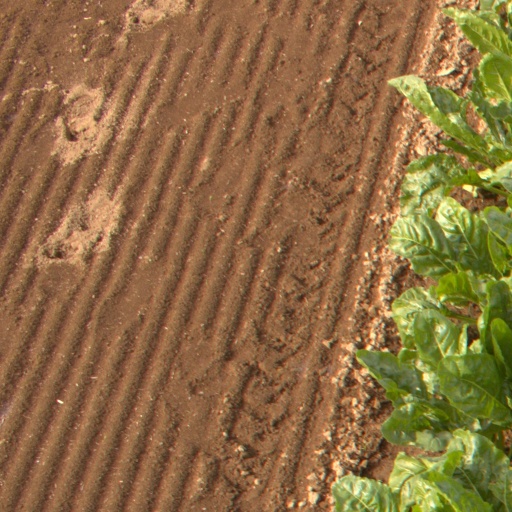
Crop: sugar beet